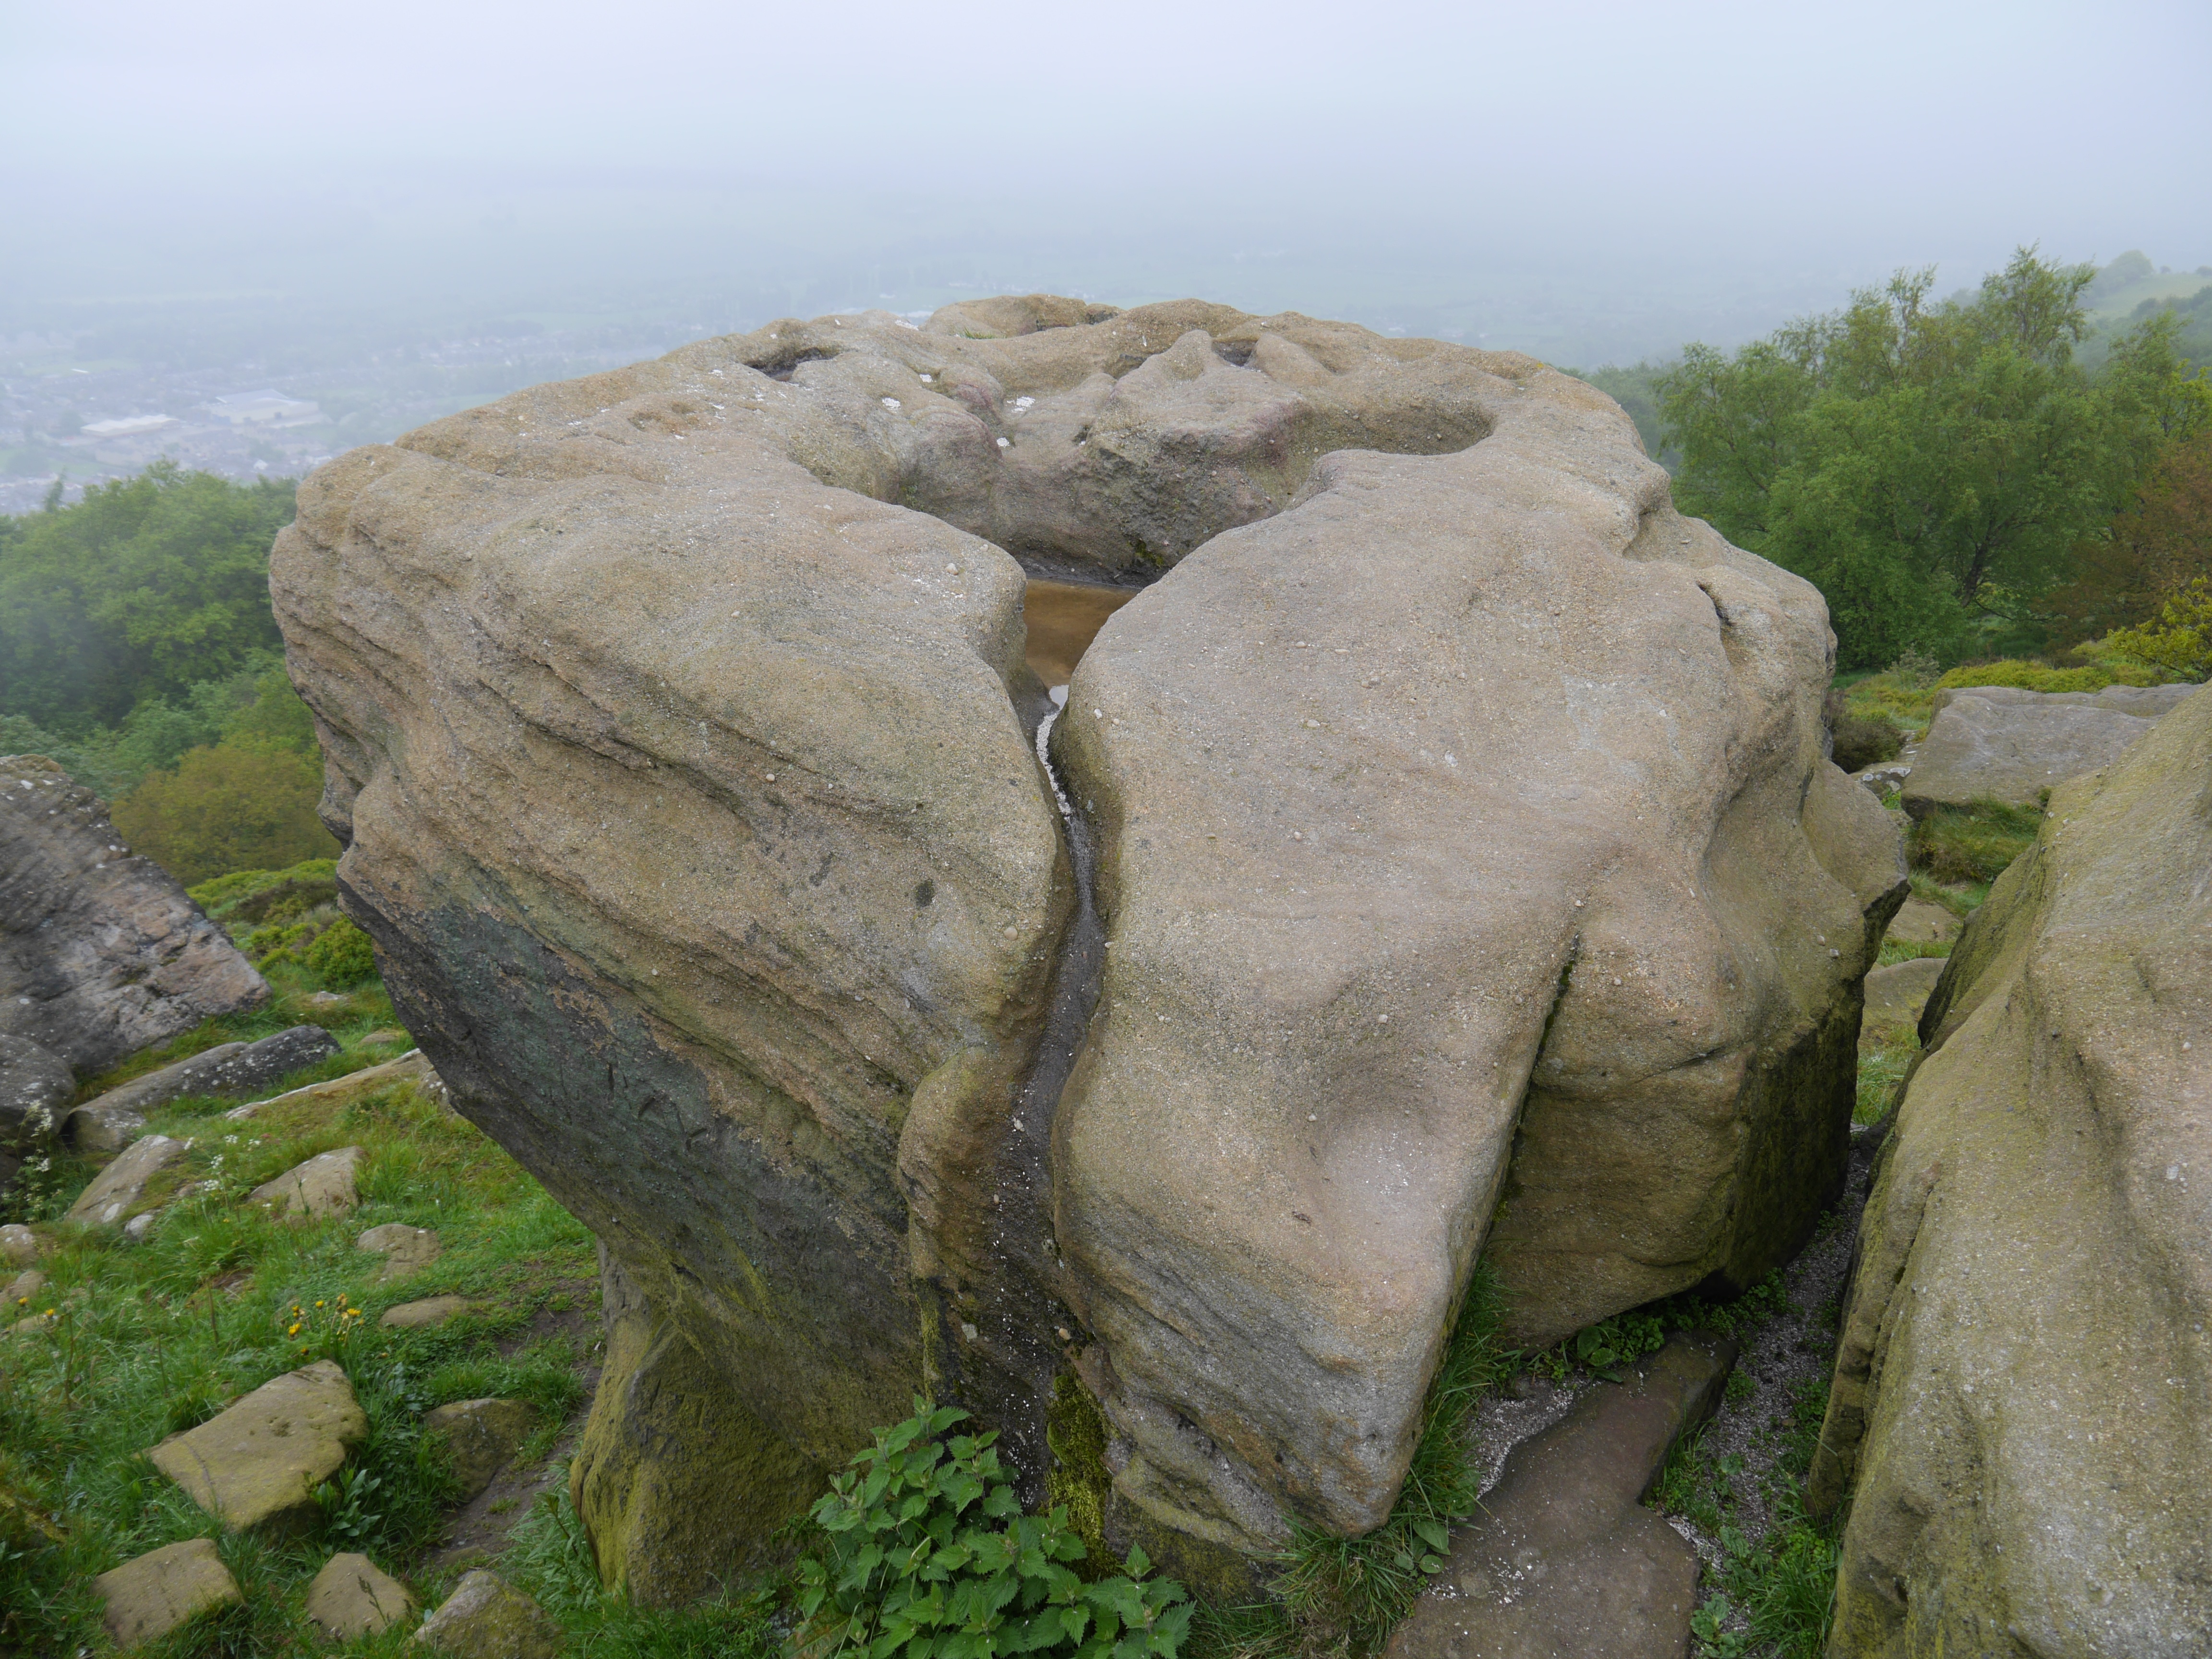
landscape, nature, rock, wilderness, sky, hill, view, stone, panorama, formation, cliff, scenery, terrain, material, geology, outcrop, badlands, boulder, geological, monolith, bedrock, megalith, ancient history